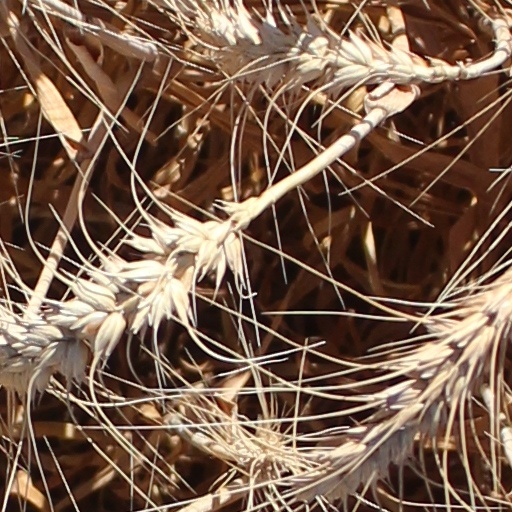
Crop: wheat